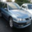
Label: automobile